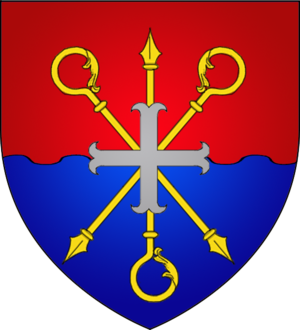
Rosport (Luxembourg)
Rosports våben
Rosport er en kommune og et byområde i Luxembourg. Kommunen, som har et areal på 29,49 km², ligger i kantonen Echternach i distriktet Grevenmacher. I 2005 havde kommunen 1.876 indbyggere. Kommunen er Luxembourgs østligste.